Leticia Herrera Sánchez

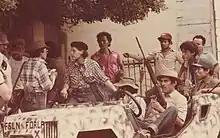
Leticia Herrera, Dora María, Fanor Urroz (Mariano), and El Gato in June 1979

Thanks to a scholarship, Herrera traveled to the USSR to study at what is now the Peoples' Friendship University of Russia in Moscow, where she graduated with a degree in law. During her time at the Soviet university, she was recruited by an FSLN cell in 1968 to join the Nicaraguan guerrilla movement.